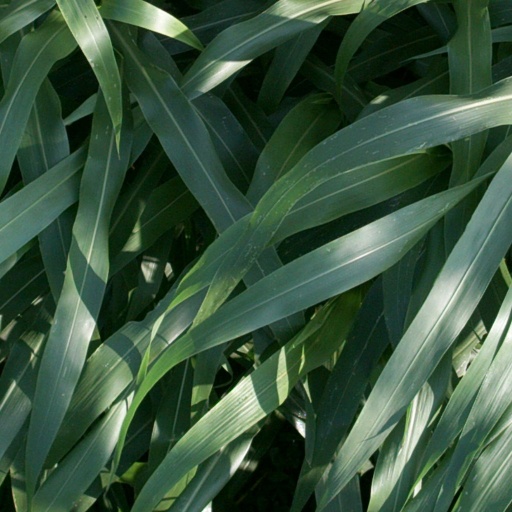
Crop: sorghum